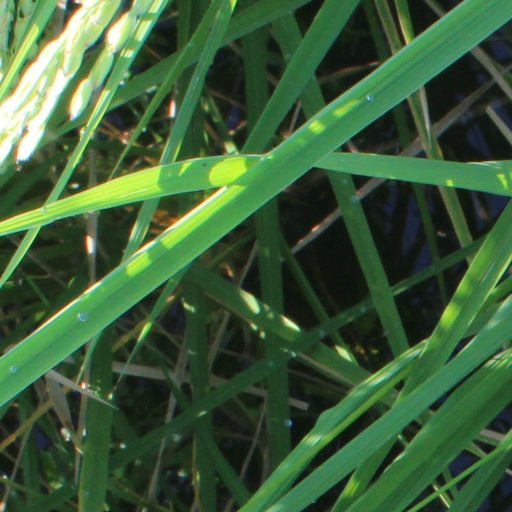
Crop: rice